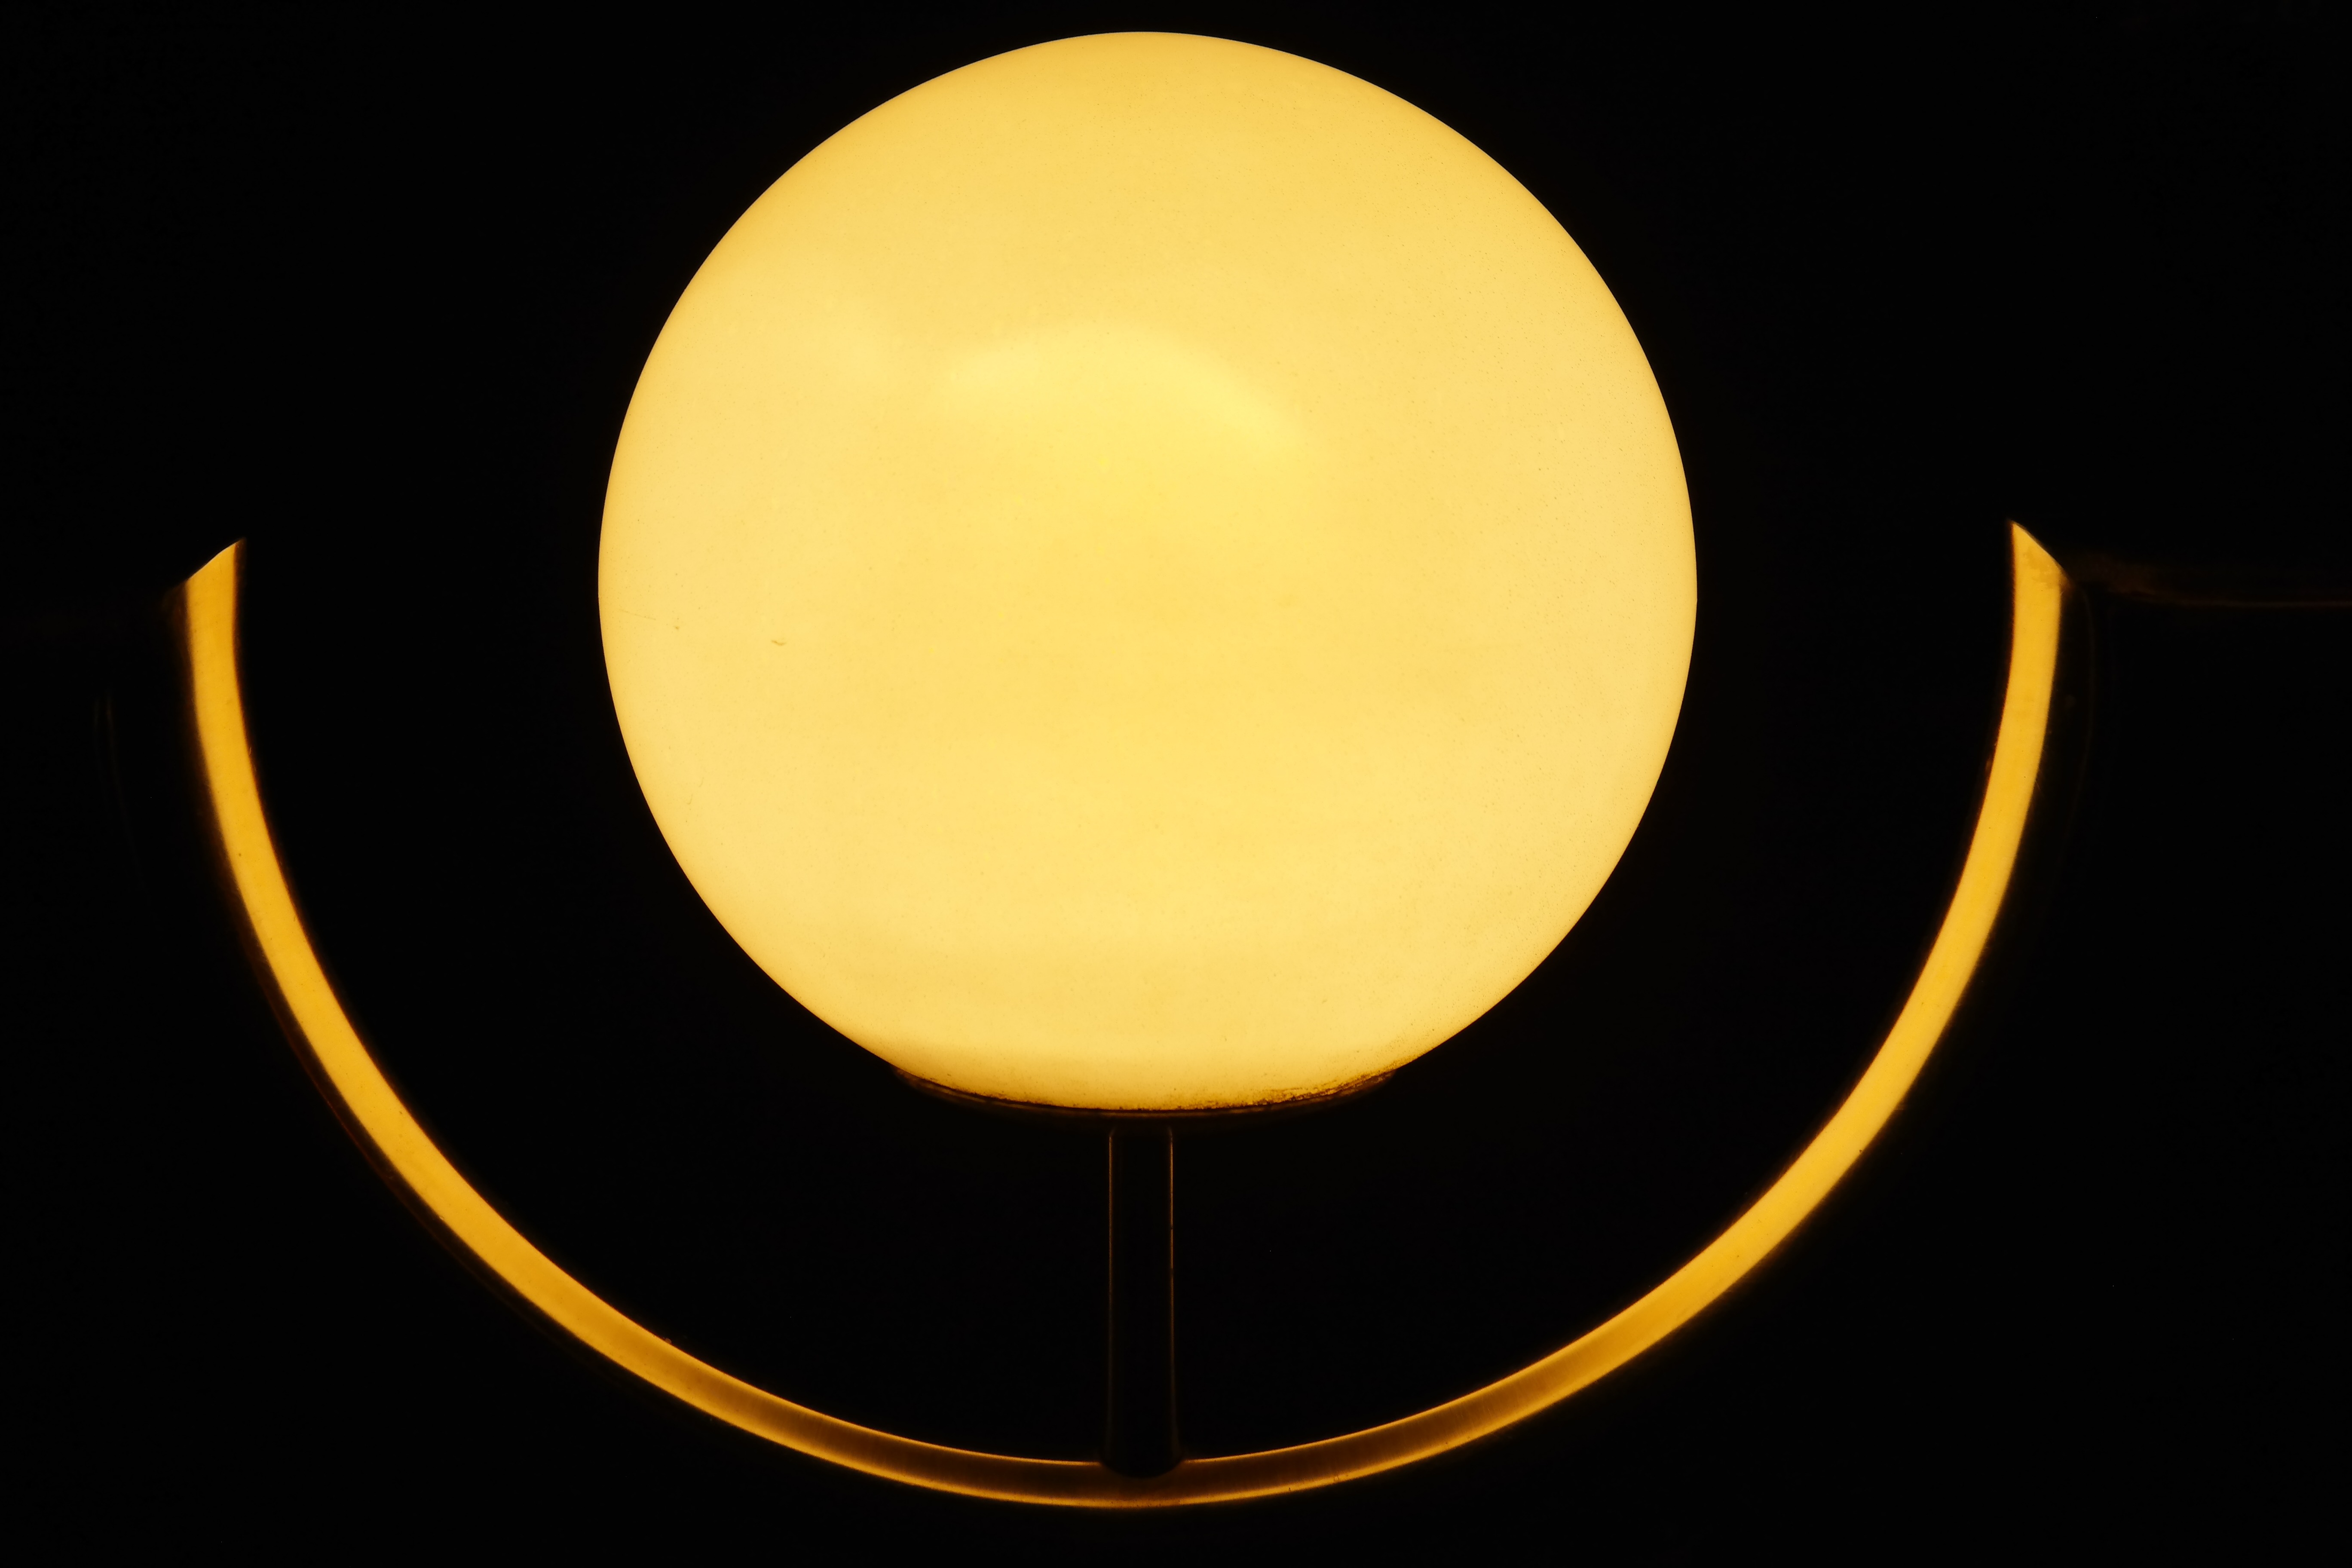
light, sun, lamp, yellow, lighting, circle, design, hell, shape, astronomical object, shed light, designer lamp